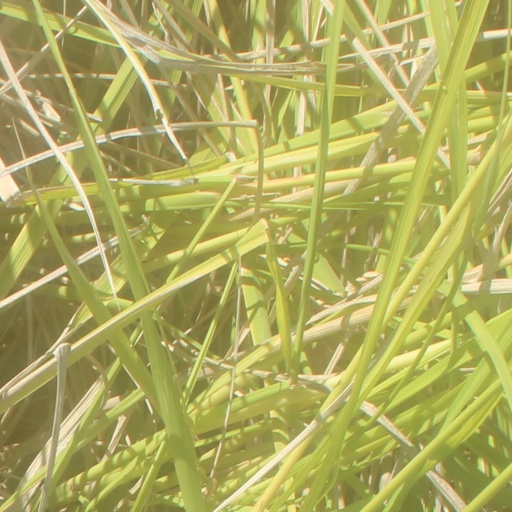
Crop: rice